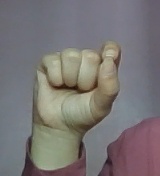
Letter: fa